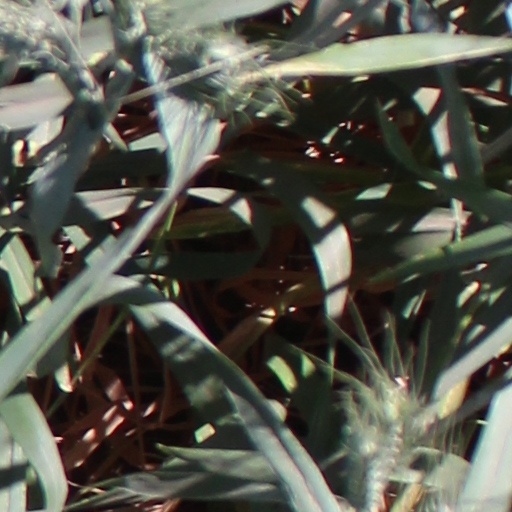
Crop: wheat